Defensive strategy (marketing)

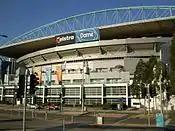
Telstra Dome in Docklands

Incumbents usually appear when a company is profitable or economically successful and other competitors fight against it to reach that position in the market. Customers are essential for a business growth but a company can't control their product and services preferences, so firms have to do the impossible to keep the satisfaction of customers at any cost. It is important to give the customers what they want and say what they want to hear.